Epidermolysis bullosa dystrophica

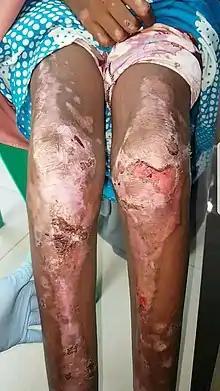
The legs of an individual with dystrophic epidermolysis bullosa.

Epidermolysis bullosa dystrophica or dystrophic EB (DEB) is an inherited disease affecting the skin and other organs.